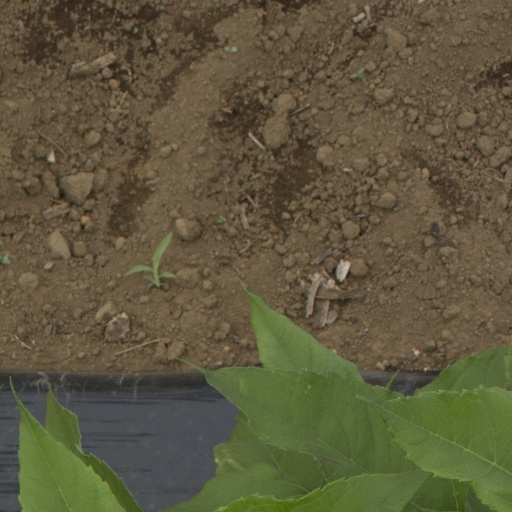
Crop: Jerusalem artichoke